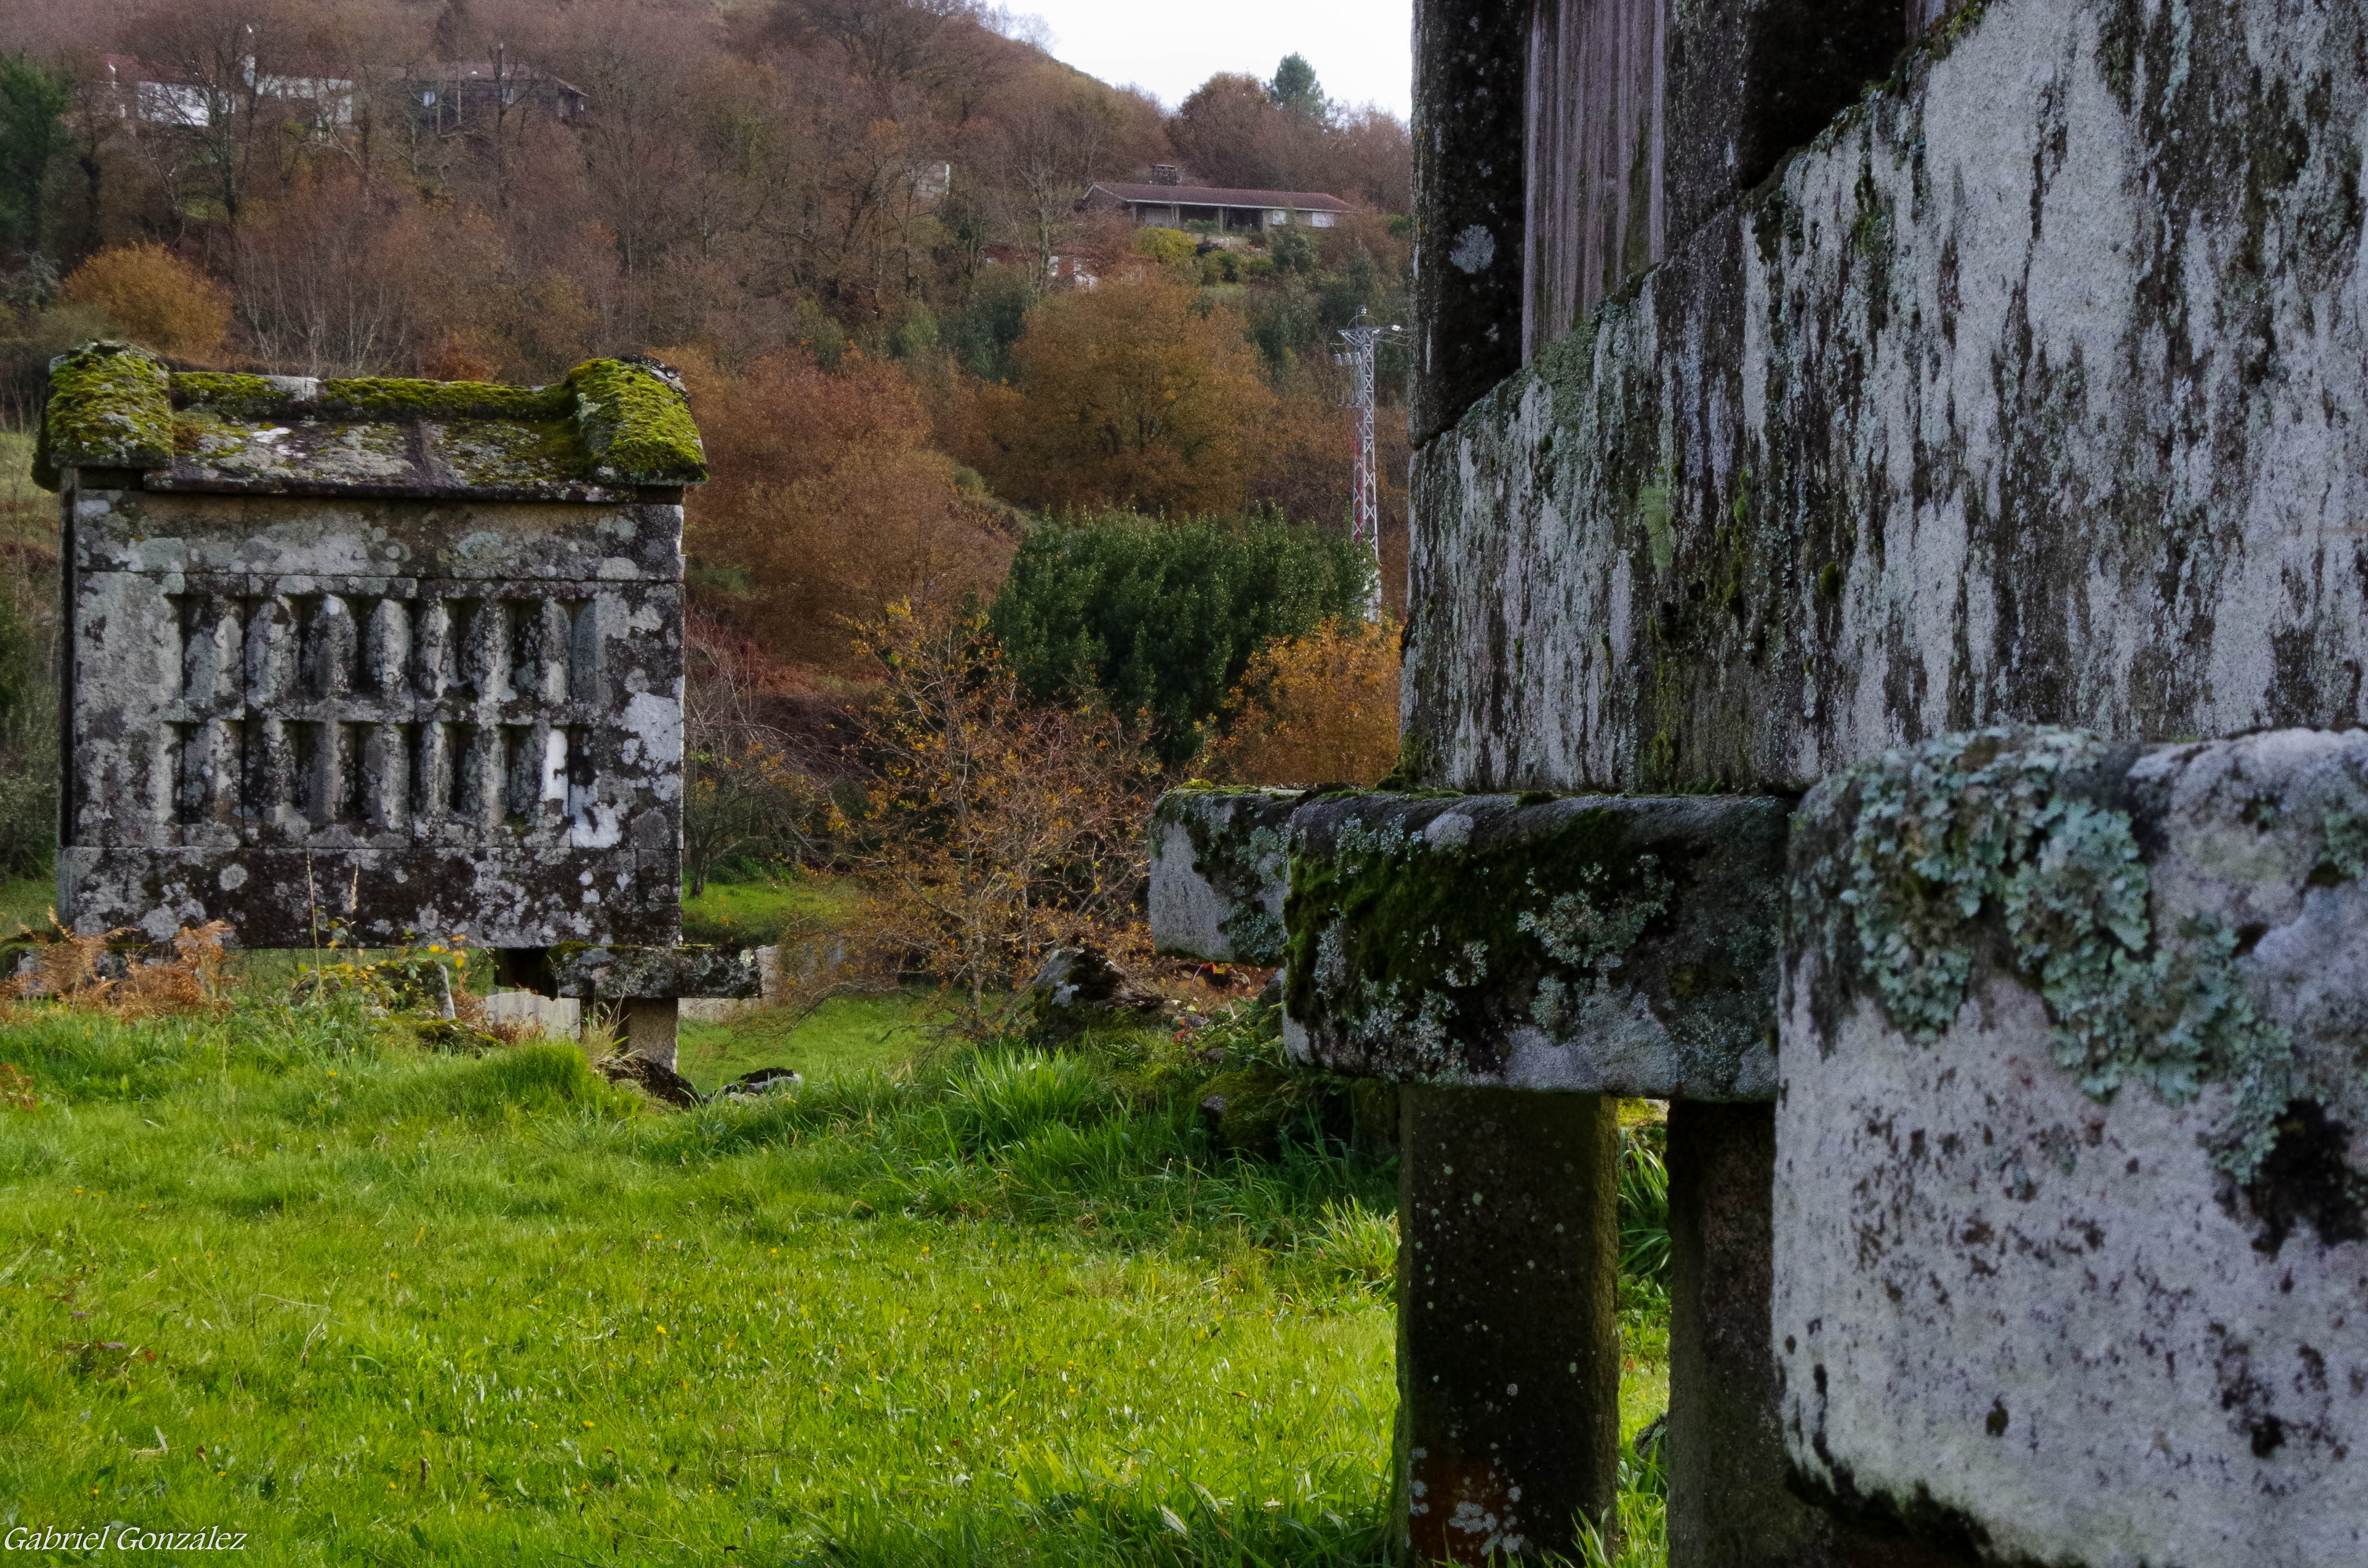
landscape, rock, wall, village, terrain, waterway, spain, ruins, monastery, galicia, pontevedra, paisajes, bolinas, espana, ggl1, gaby1, pentaxk30, cotobade, aguasantas, rural area, pontevedragaliciaespa a